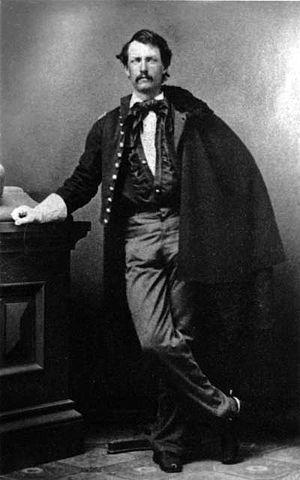
Edward Wanshear Wynkoop fut l'un des fondateurs de la ville de Denver, Colorado. La rue Wynkoop à Denver lui rend hommage.